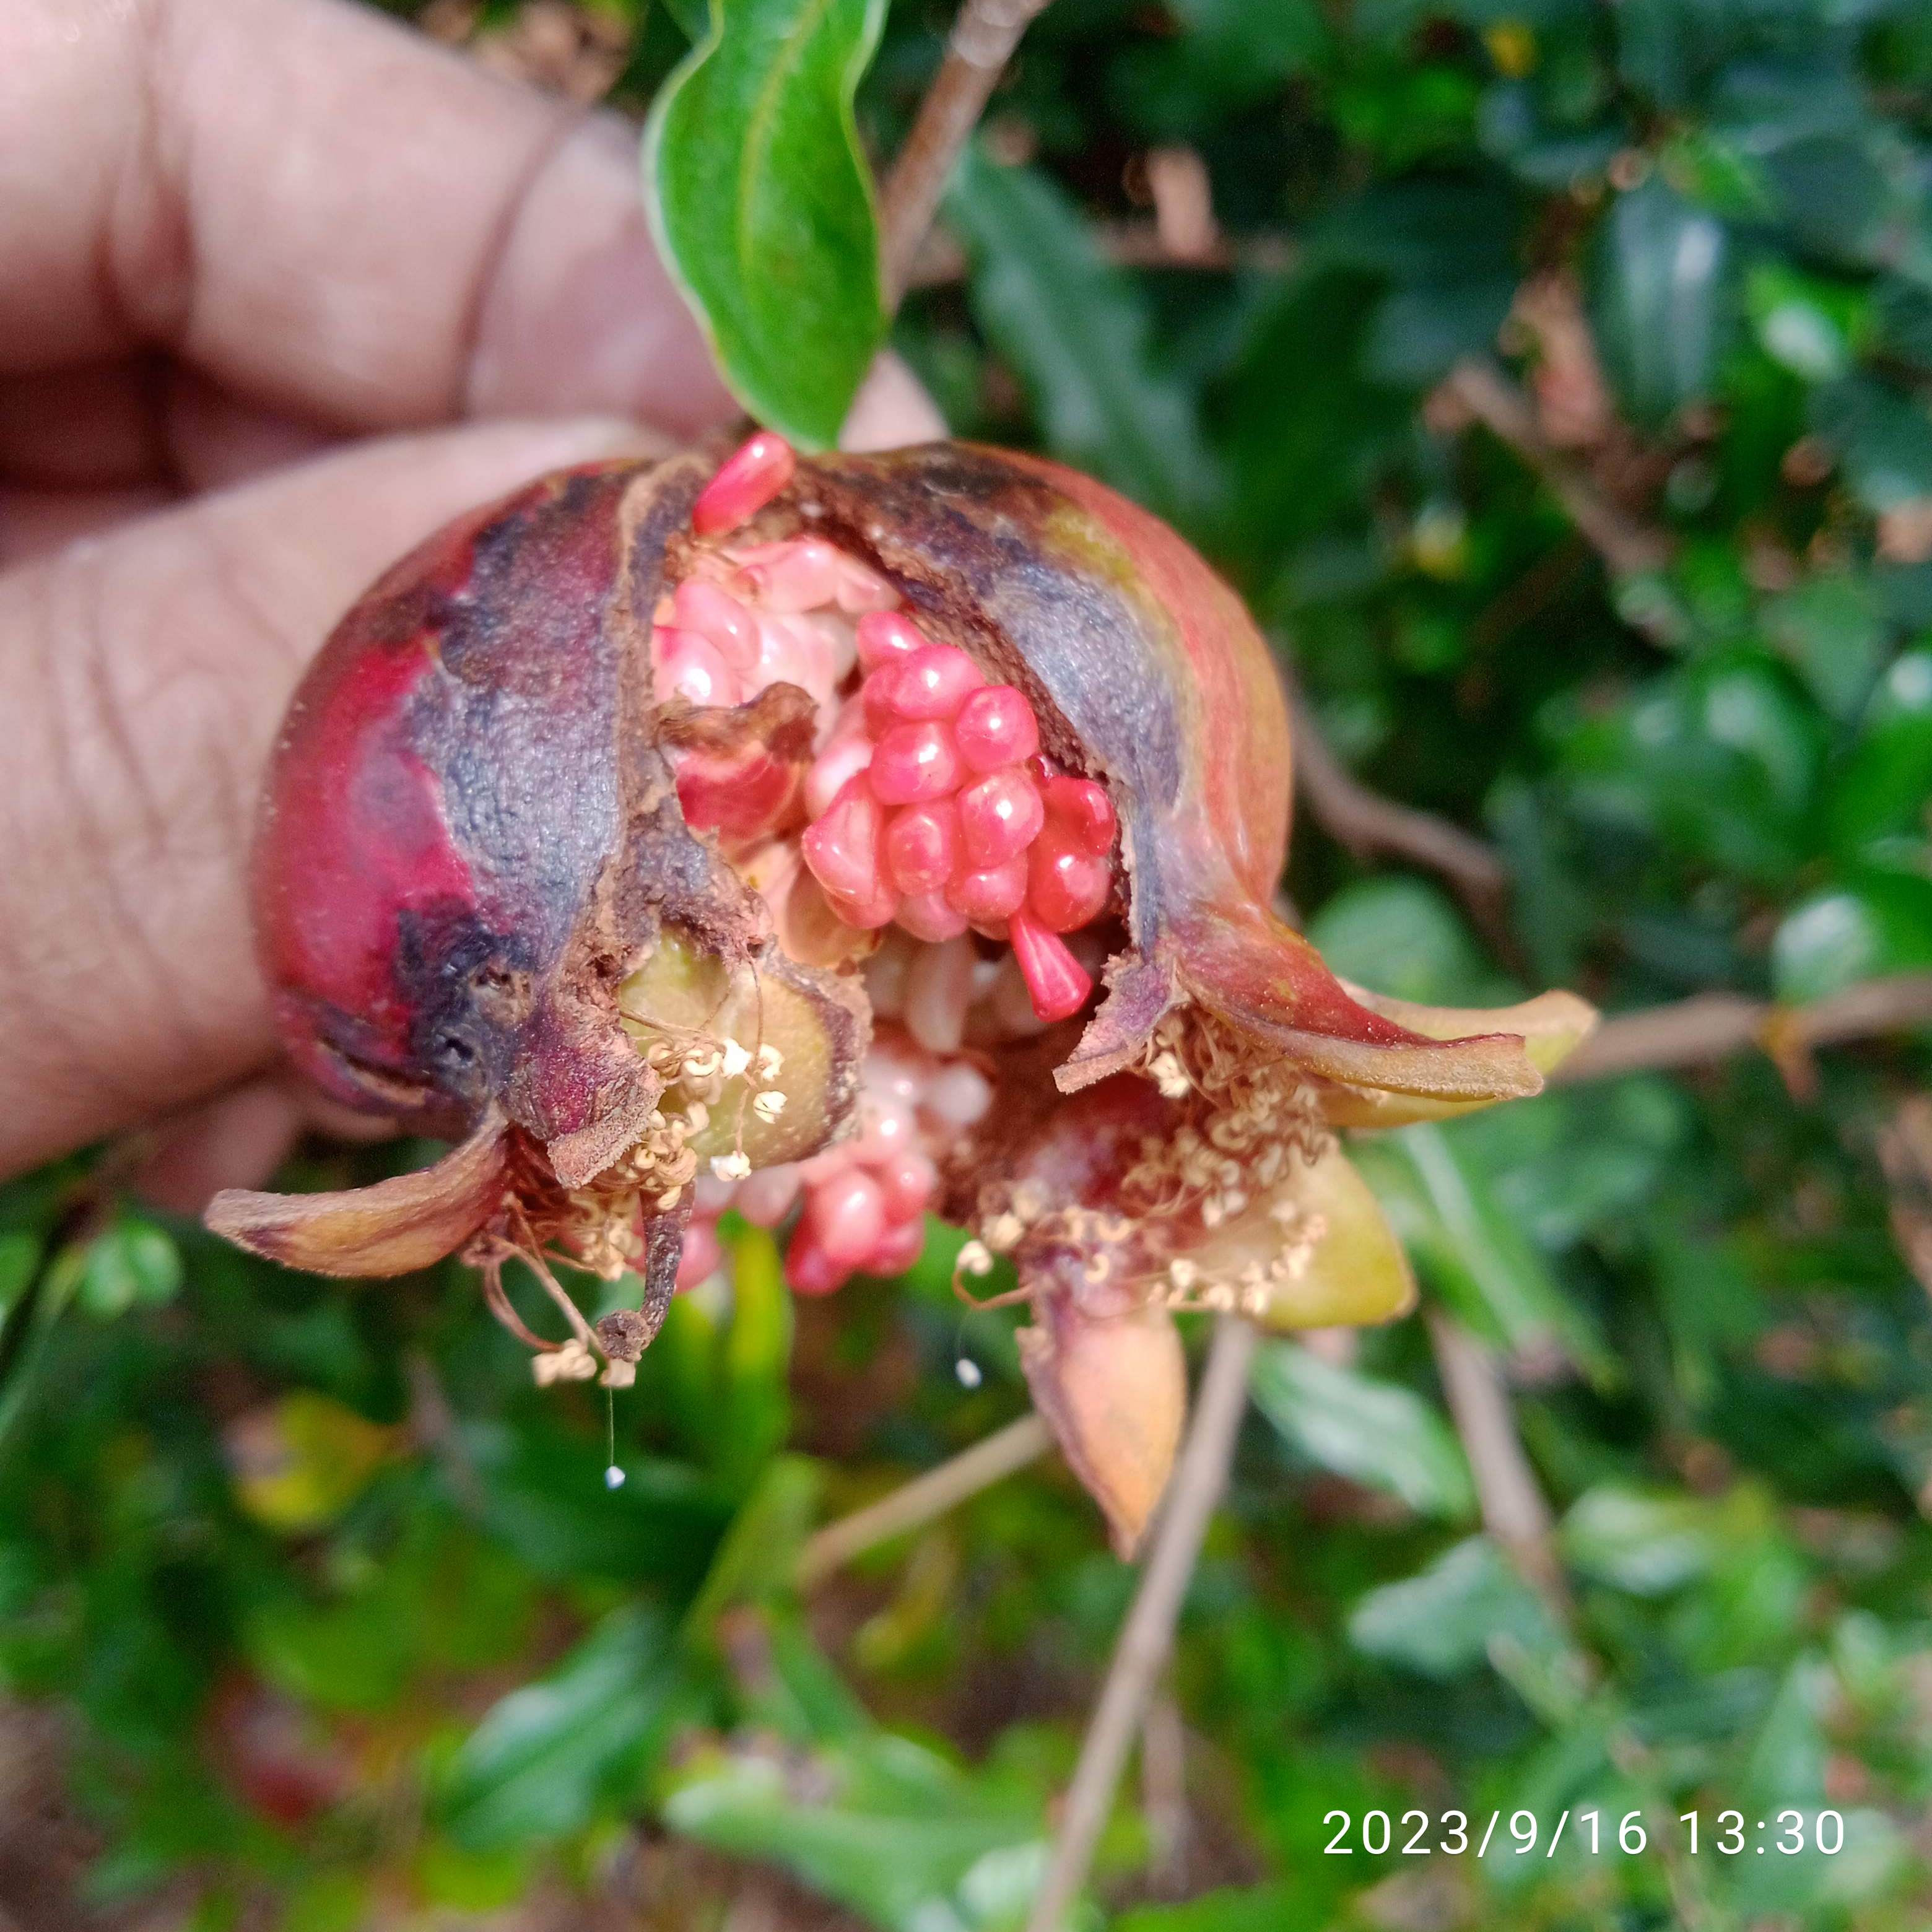
Label: Bacterial_Blight